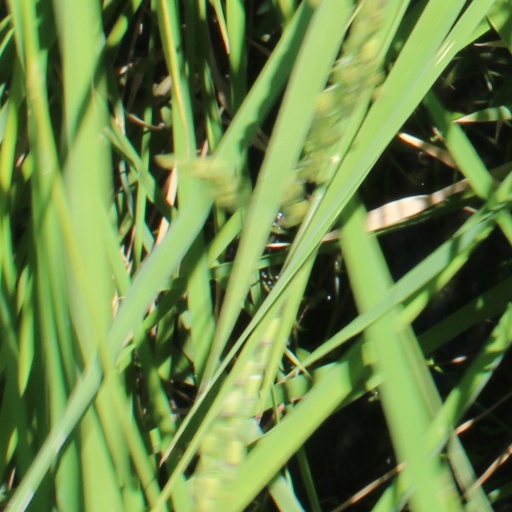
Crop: rice